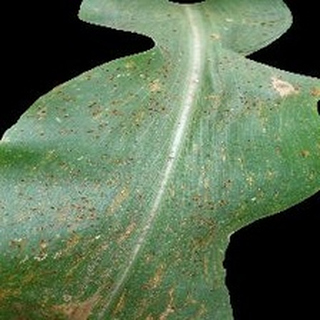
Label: corn_common_rust